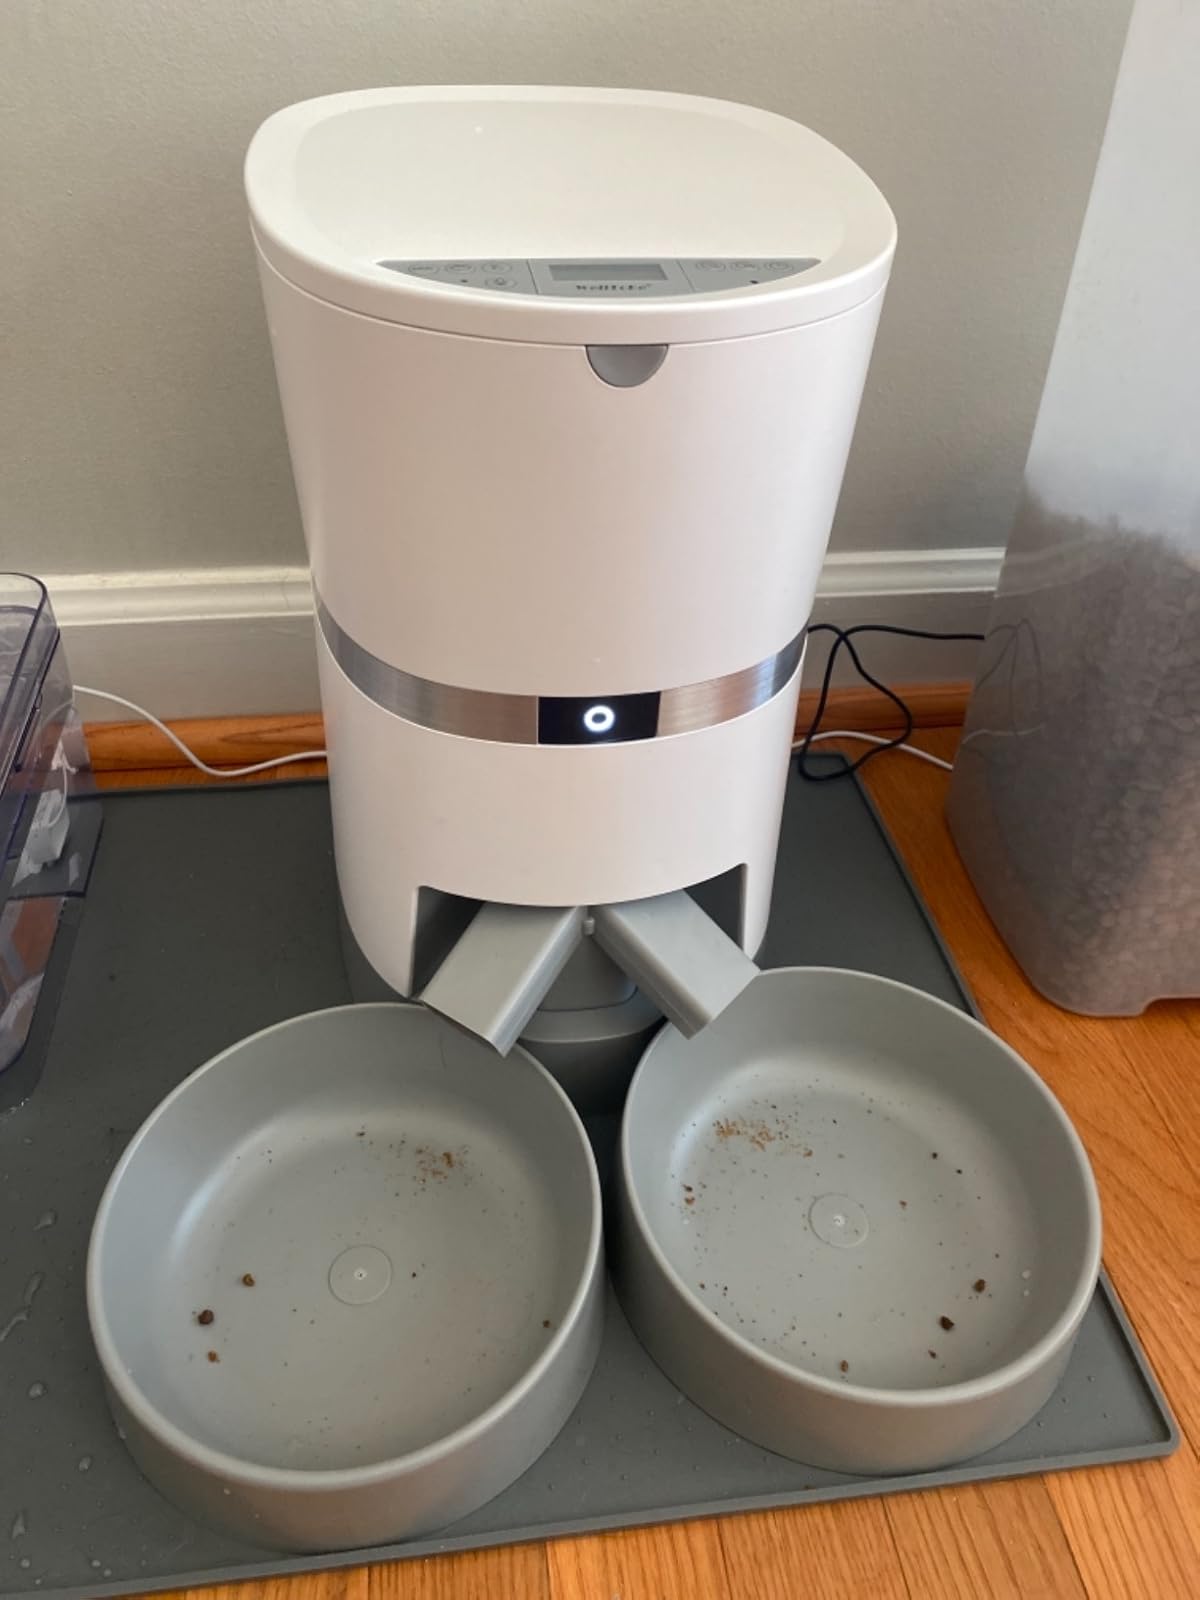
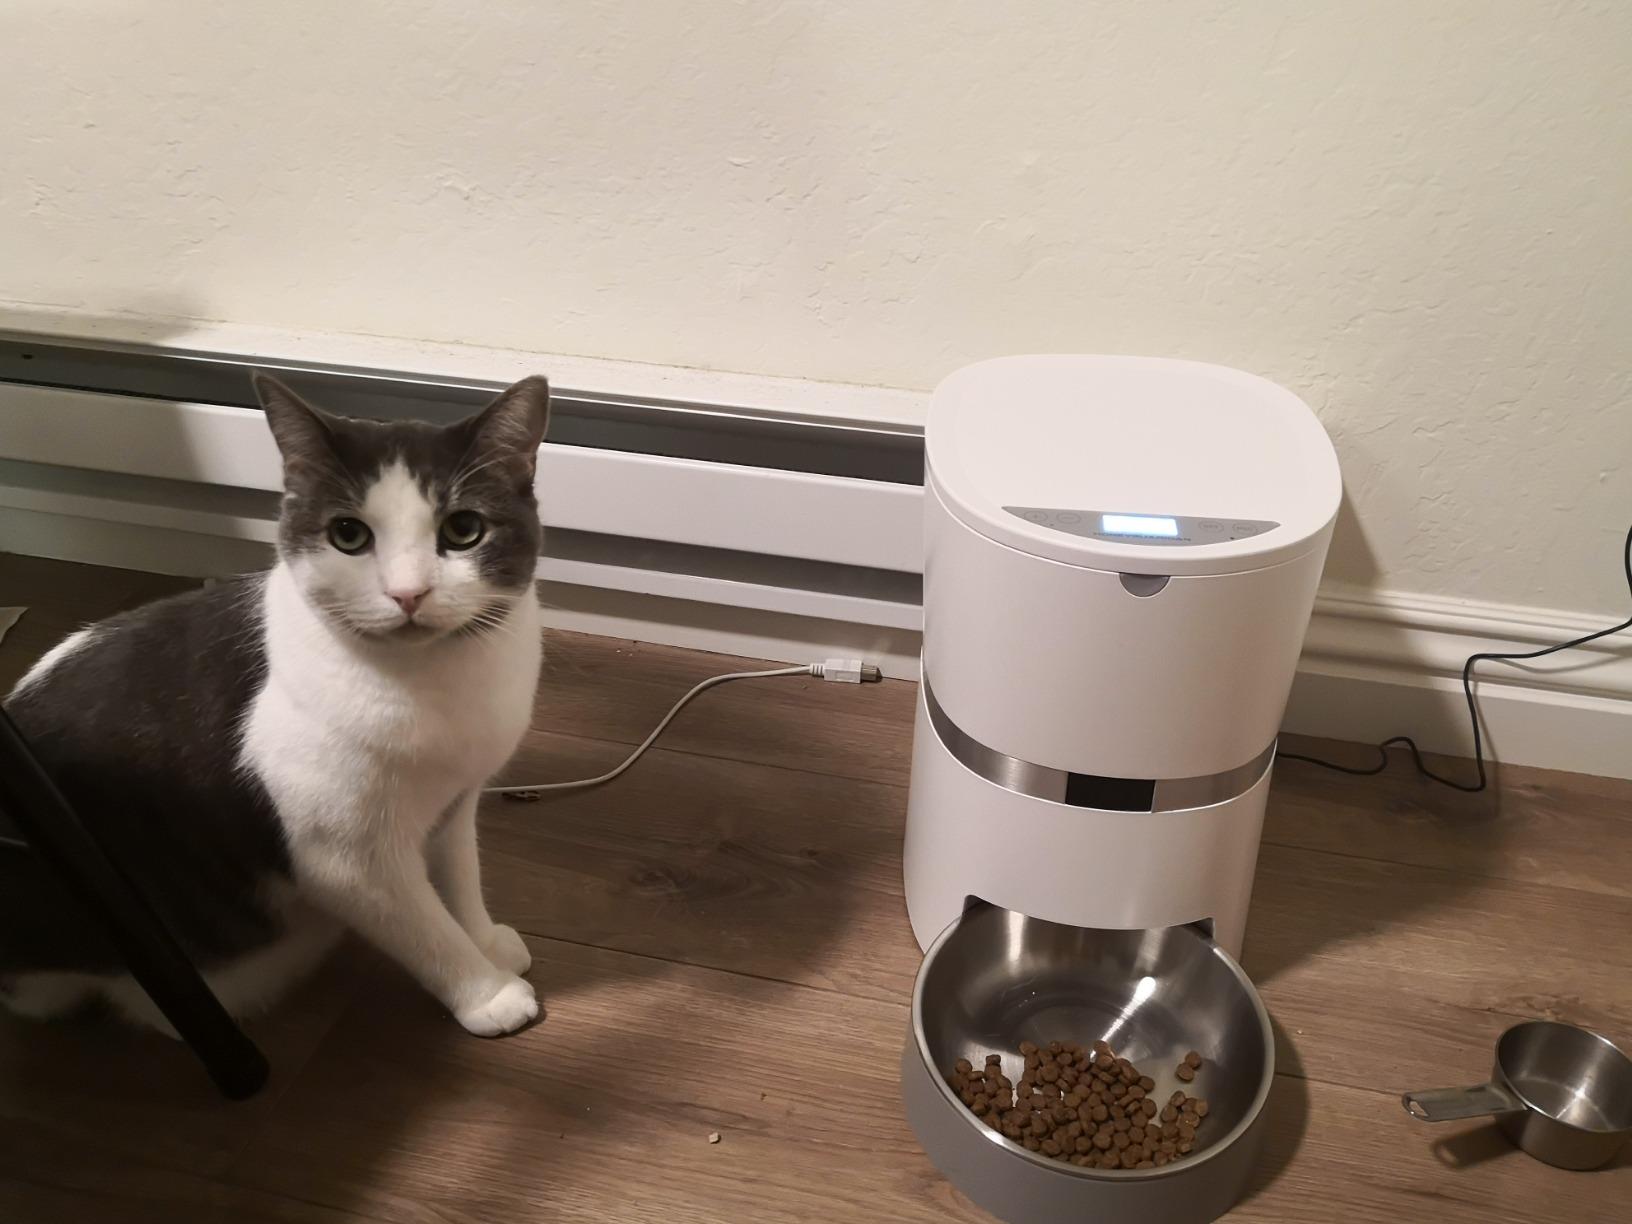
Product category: items_feeder
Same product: no